Lord (band)

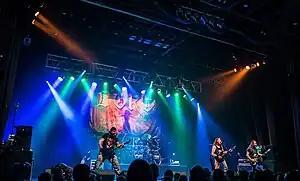
LORD live at ProgPower USA in Atlanta

Lord (sometimes stylised as LORD) were an Australian power metal band from Wollongong, New South Wales. The group began as a solo project for "Lord Tim" Grose of Dungeon in 2003 and expanded into a complete band when Dungeon broke up in 2005. LORD appeared with major acts that include Queensrÿche, Nightwish, Nevermore, Saxon and Gamma Ray. The band's name is usually stylised in all capital letters.